Sela Ward

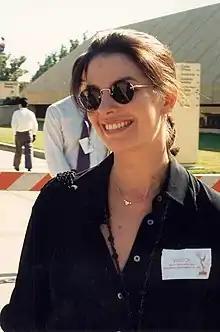
Ward in 1994

While working in New York City as a storyboard artist for multimedia presentations, Ward began modeling to supplement her income. She was recruited by the Wilhelmina agency and was soon featured in television commercials promoting Maybelline cosmetics.